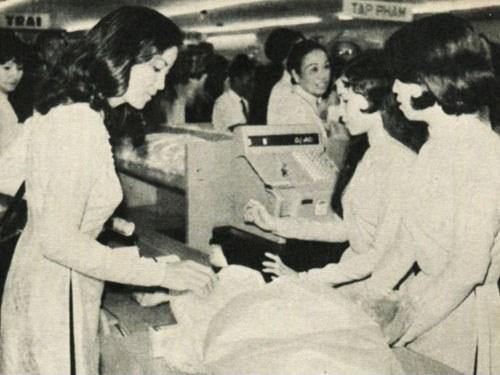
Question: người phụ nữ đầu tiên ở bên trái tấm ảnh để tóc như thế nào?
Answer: tóc ngắn